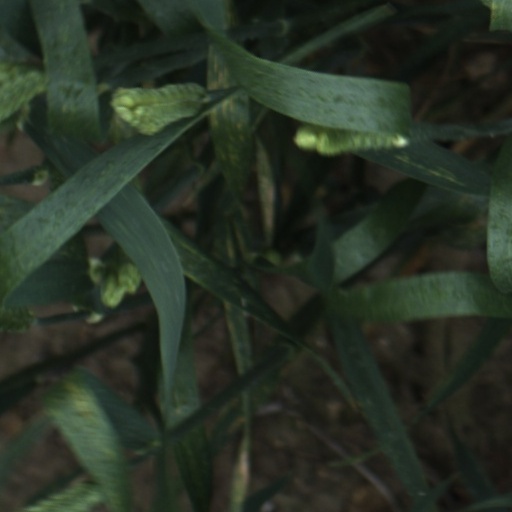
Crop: wheat